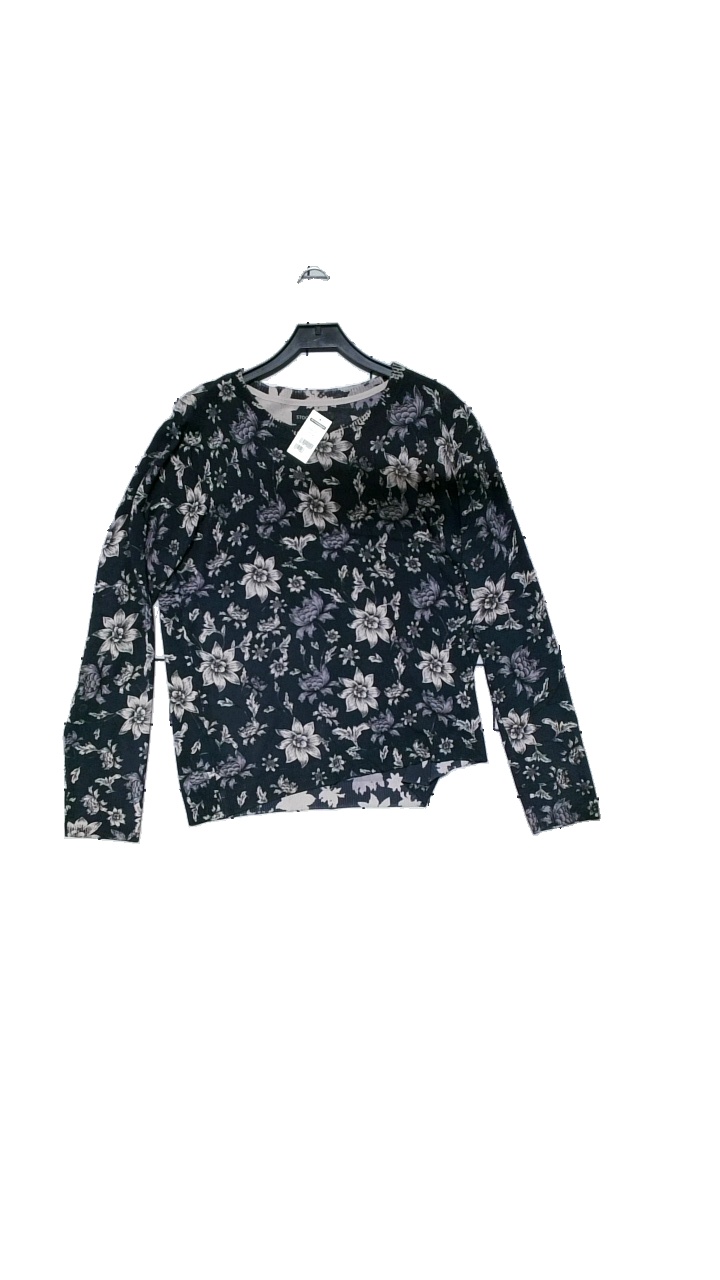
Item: Sweater (Ladies)
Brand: Stockhlm
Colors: Multicolor, Black, Beige
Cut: Regular
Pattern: Floral print
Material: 80% viscose, 20% polyamide
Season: All
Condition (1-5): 4
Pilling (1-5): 4
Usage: Reuse
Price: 150-250